Albertet de Sestaro

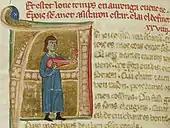
Albertet playing a lute

Albertet de Sestaro, sometimes called Albertet de Terascon (fl. 1194–1221), was a Provençal jongleur and troubadour from the Gapençais ("Gapensés" in Occitan). Of his total oeuvre, twenty three poems survive. "Albertet" or "Albertetz" is the Occitan diminutive of Albert. Unqualified, it usually refers to Albertet de Sestaro, but there was an Albertet Cailla.